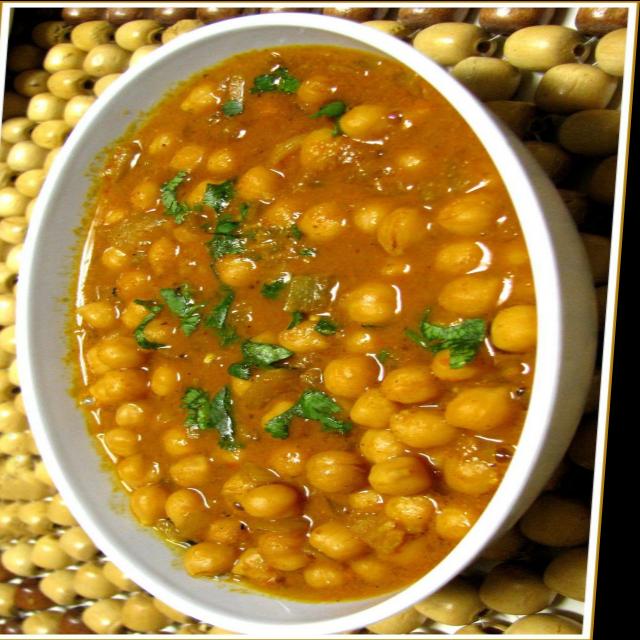
Dish: chole